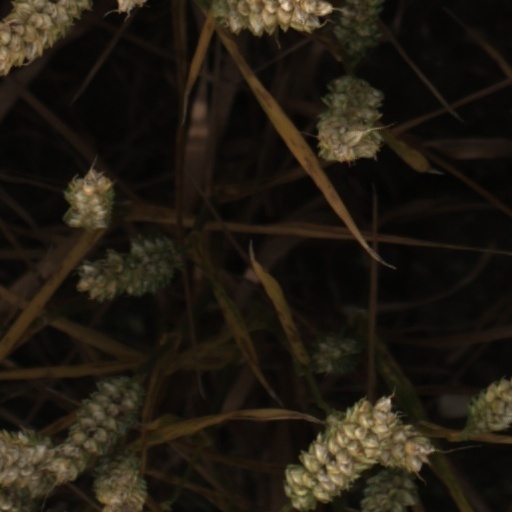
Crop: wheat